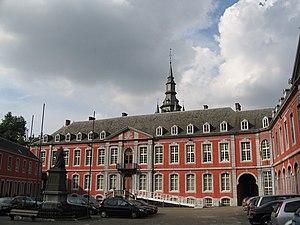
Le palais abbatial de l'ancienne abbaye Saint-Berthuin à Malonne (Belgique). Aujourd'hui fait partie de l'institut Saint-Berthuin.
L'abbaye Saint-Berthuin de Malonne était un monastère fondé en 685, situé à Malonne, près de Namur, en Belgique. Après les invasions normandes, le monastère s'est sécularisé. Au XIIᵉ siècle, il est rattaché à l'ordre des Chanoines réguliers de saint Augustin, devenant une abbaye de 1151 à 1797, date à laquelle l'abbaye est vendue à Paris. Une grande partie des bâtiments du XVIIIᵉ siècle est occupée aujourd'hui par les institutions éducatives des Frères des écoles chrétiennes.